The Enchanted Cottage (1924 film)

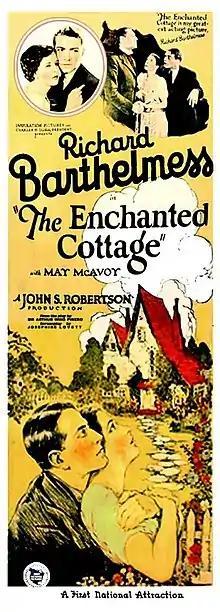
1924 lobby card

The Enchanted Cottage is a 1924 American silent drama film directed by John S. Robertson based upon a 1923 play by Arthur Wing Pinero. The film was produced by Richard Barthelmess, through his company Inspiration, and released through Associated First National. Barthelmess and May McAvoy star in the drama, which shows how two lonely people—a young man mutilated in war and a plain young woman—experience the transforming power of love.